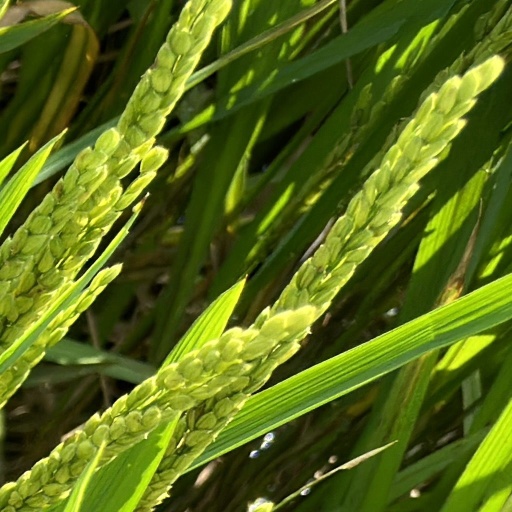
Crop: rice